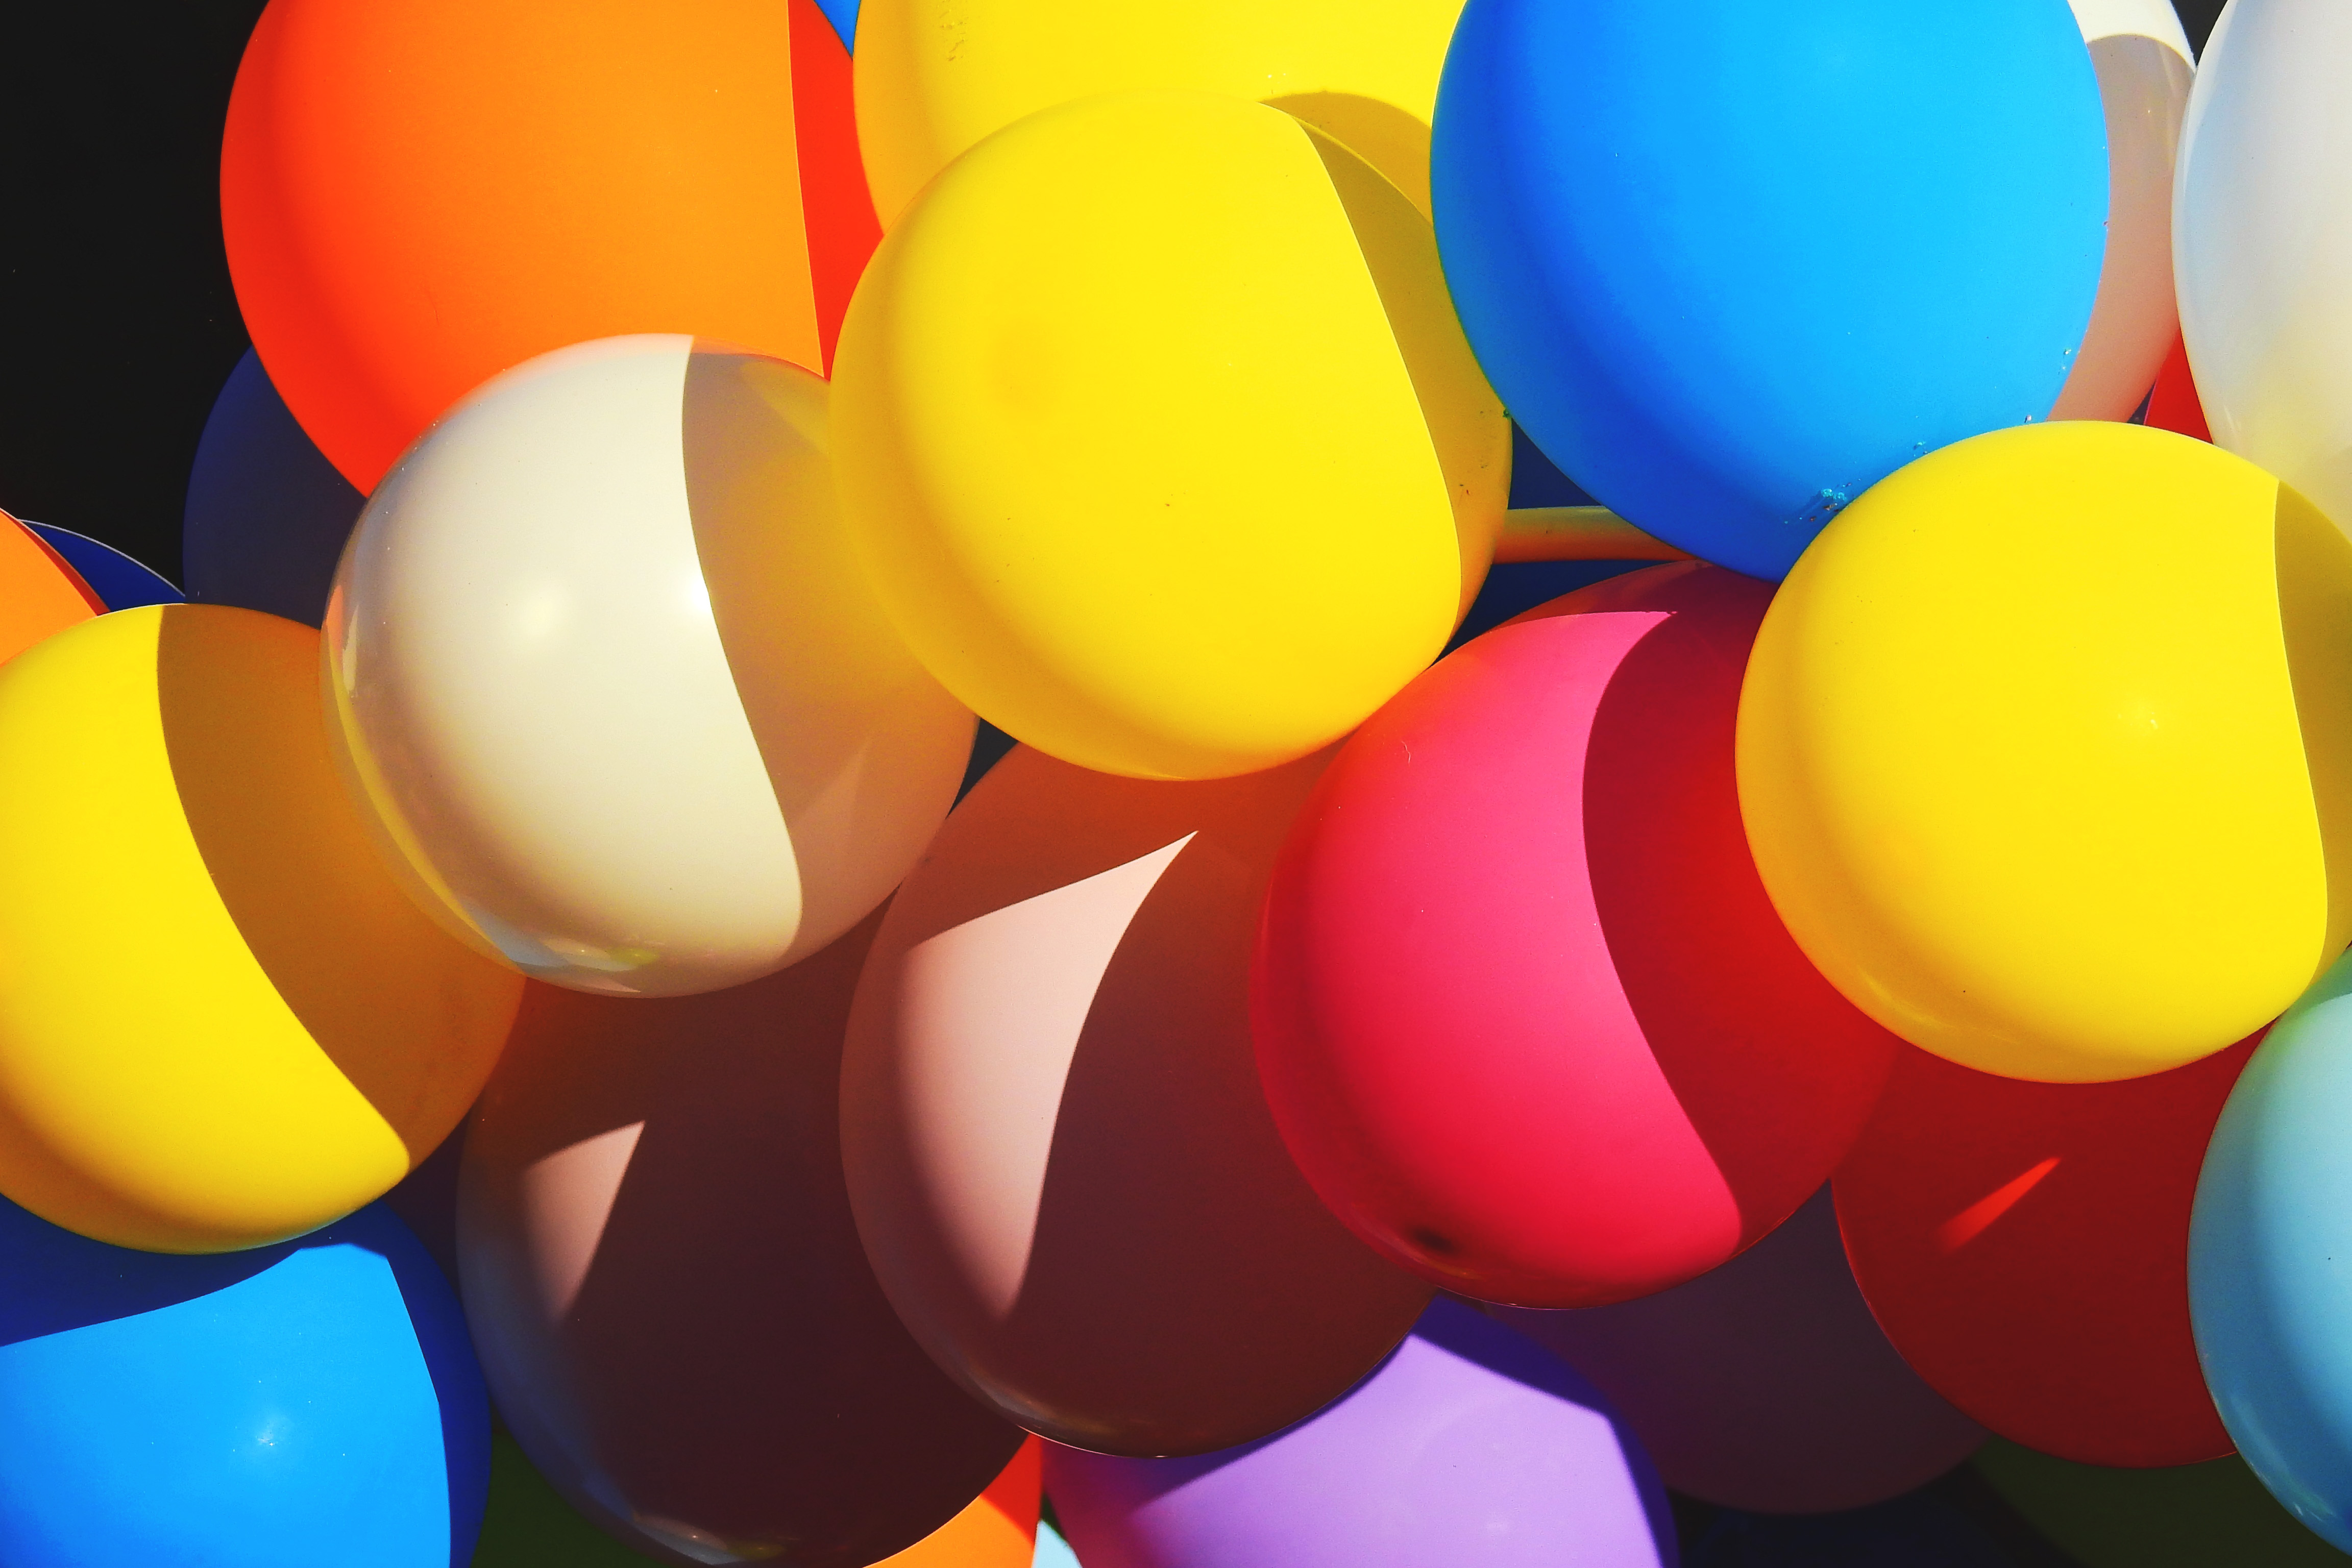
balloon, party supply, ball